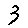
Label: 3